Neve Campbell

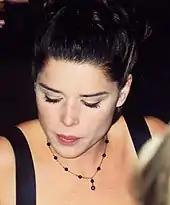

In 1997, Campbell reprised the role of Sidney in "Scream 2", which earned over $170 million and, like the first installment, was critically acclaimed. Patrick Mullen of Medium website stated that "I've always appreciated Neve Campbell in the lead just as much. She plays the role so straight while everyone else winks at the camera. It may sound like it wouldn't work, but it actually does. Sidney Prescott is a more compelling heroine than you usually get in a horror movie." She won the MTV Movie Award for Best Female Performance for her work in "Scream 2".